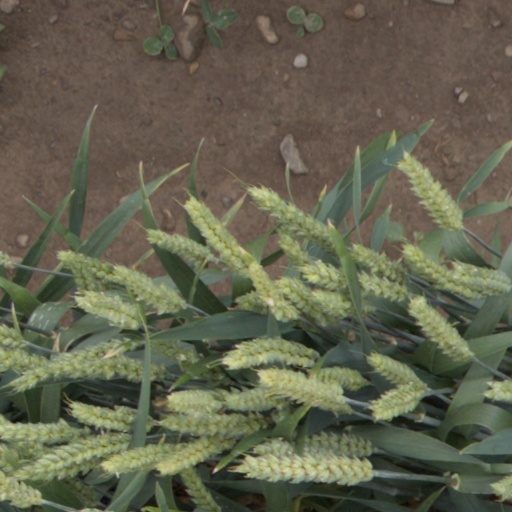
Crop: wheat